Lady chapel

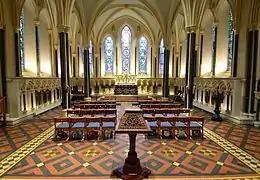
Lady chapel of St Patrick's Cathedral, Dublin

It was in lady chapels, towards the close of the Middle Ages, that innovations in church music were allowed, only the strict chant being heard in the choir.